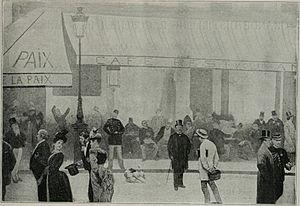
Ernest Renan, né le 28 février 1823 à Tréguier et mort le 2 octobre 1892 à Paris, est un écrivain, philologue, philosophe et historien français.